Longitudinal fissure

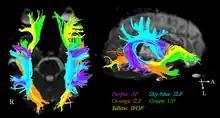
Figure 2: Diffusion tensor imaging example

In studies, low-frequency repetitive transcranial magnetic stimulation (rTMS) applications have been tested with various cognitive processes during time perception tasks. Studies have analyzed the effects of the low-frequency rTMS on tests of time perception when the rTMS has been applied to the "parietal medial longitudinal fissure". Findings have shown evidence to support the hypothesis that participants in this study would underestimate their perception of time for short amounts of time and overestimate for longer periods of time. Specifically, the 20 participants underestimated 1 second time intervals and overestimated 4 second/9 second intervals after applying 1-Hz rTMS.